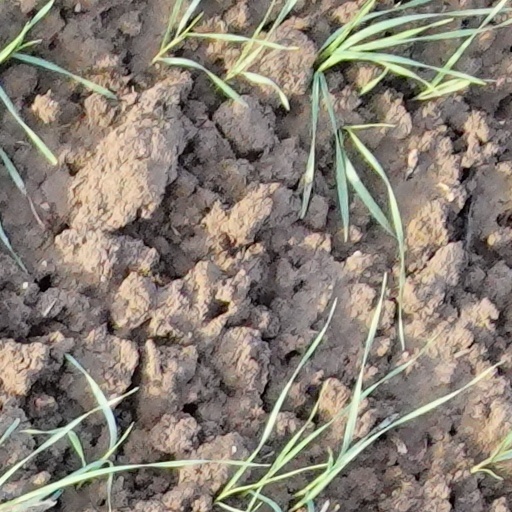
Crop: wheat